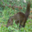
Label: shrew